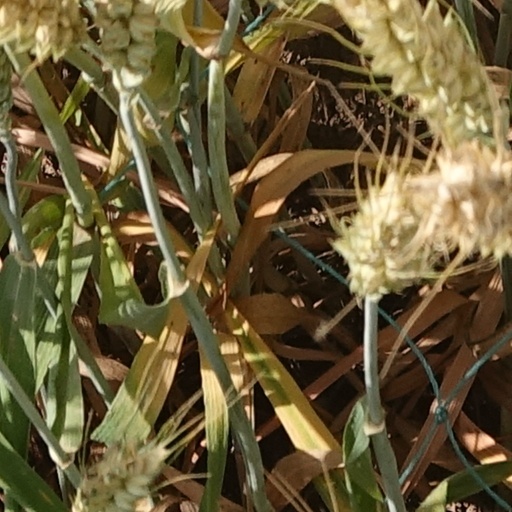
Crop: wheat